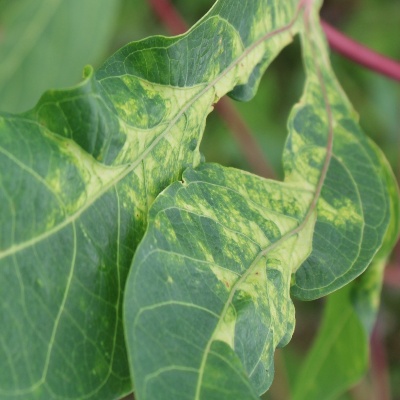
Crop: Cassava
Condition: mosaic